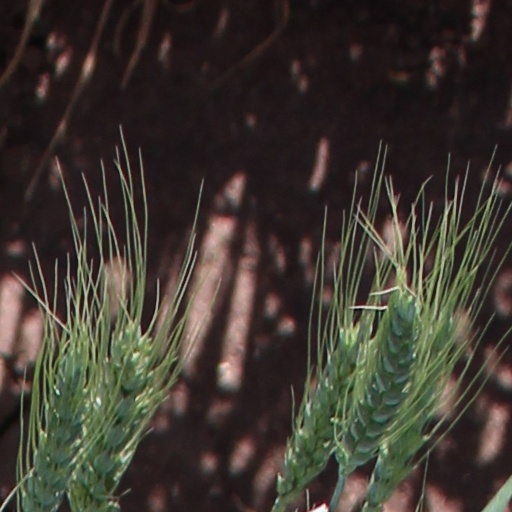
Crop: wheat